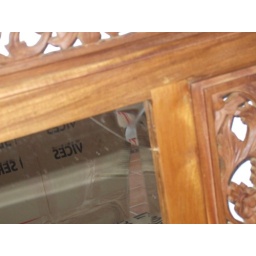
Large glass mirror cracked in corner